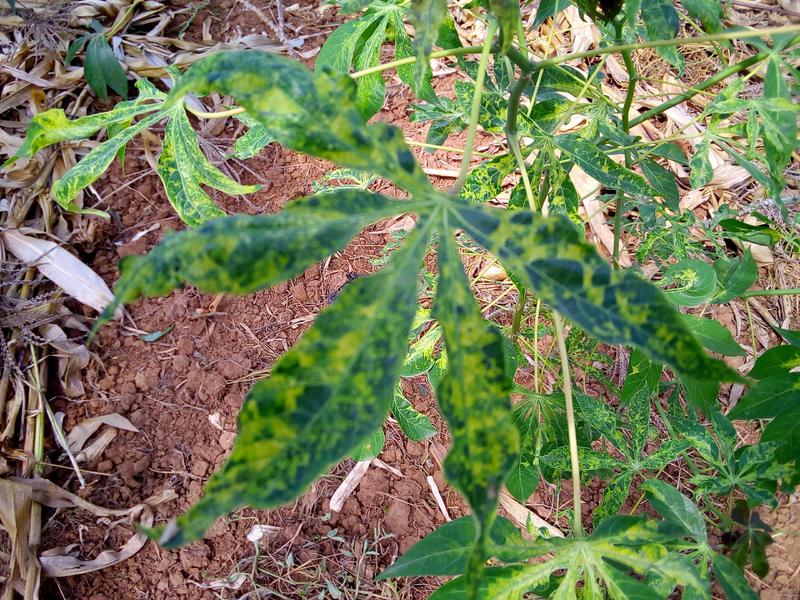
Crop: cassava
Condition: mosaic_disease